Hot link (sausage)

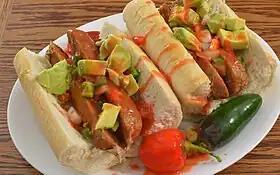

A hot link (also "red link", "Louisiana red hot" or "Louisiana hot link") is a type of sausage used in the cuisine of the Southern United States, and a part of American barbecue, soul food, and Cajun and Louisiana Creole cuisines. It is also a part of Texan cuisine and the cuisine of Chicago, Illinois. The hot link is usually prepared using pork, beef, or a combination of both. It is sometimes used as an ingredient in other dishes, such as jambalaya and gumbo. Hot link sausages are mass-produced by some companies in the United States.